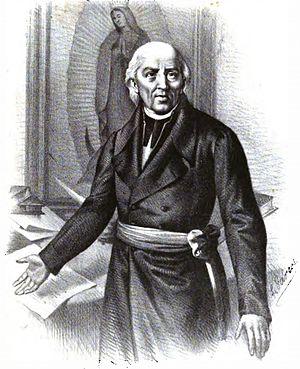
Les libertadores sont les principaux dirigeants des guerres d'indépendance latino-américaines contre l'Espagne et le Portugal. Ils sont nommés ainsi par opposition aux conquistadors.